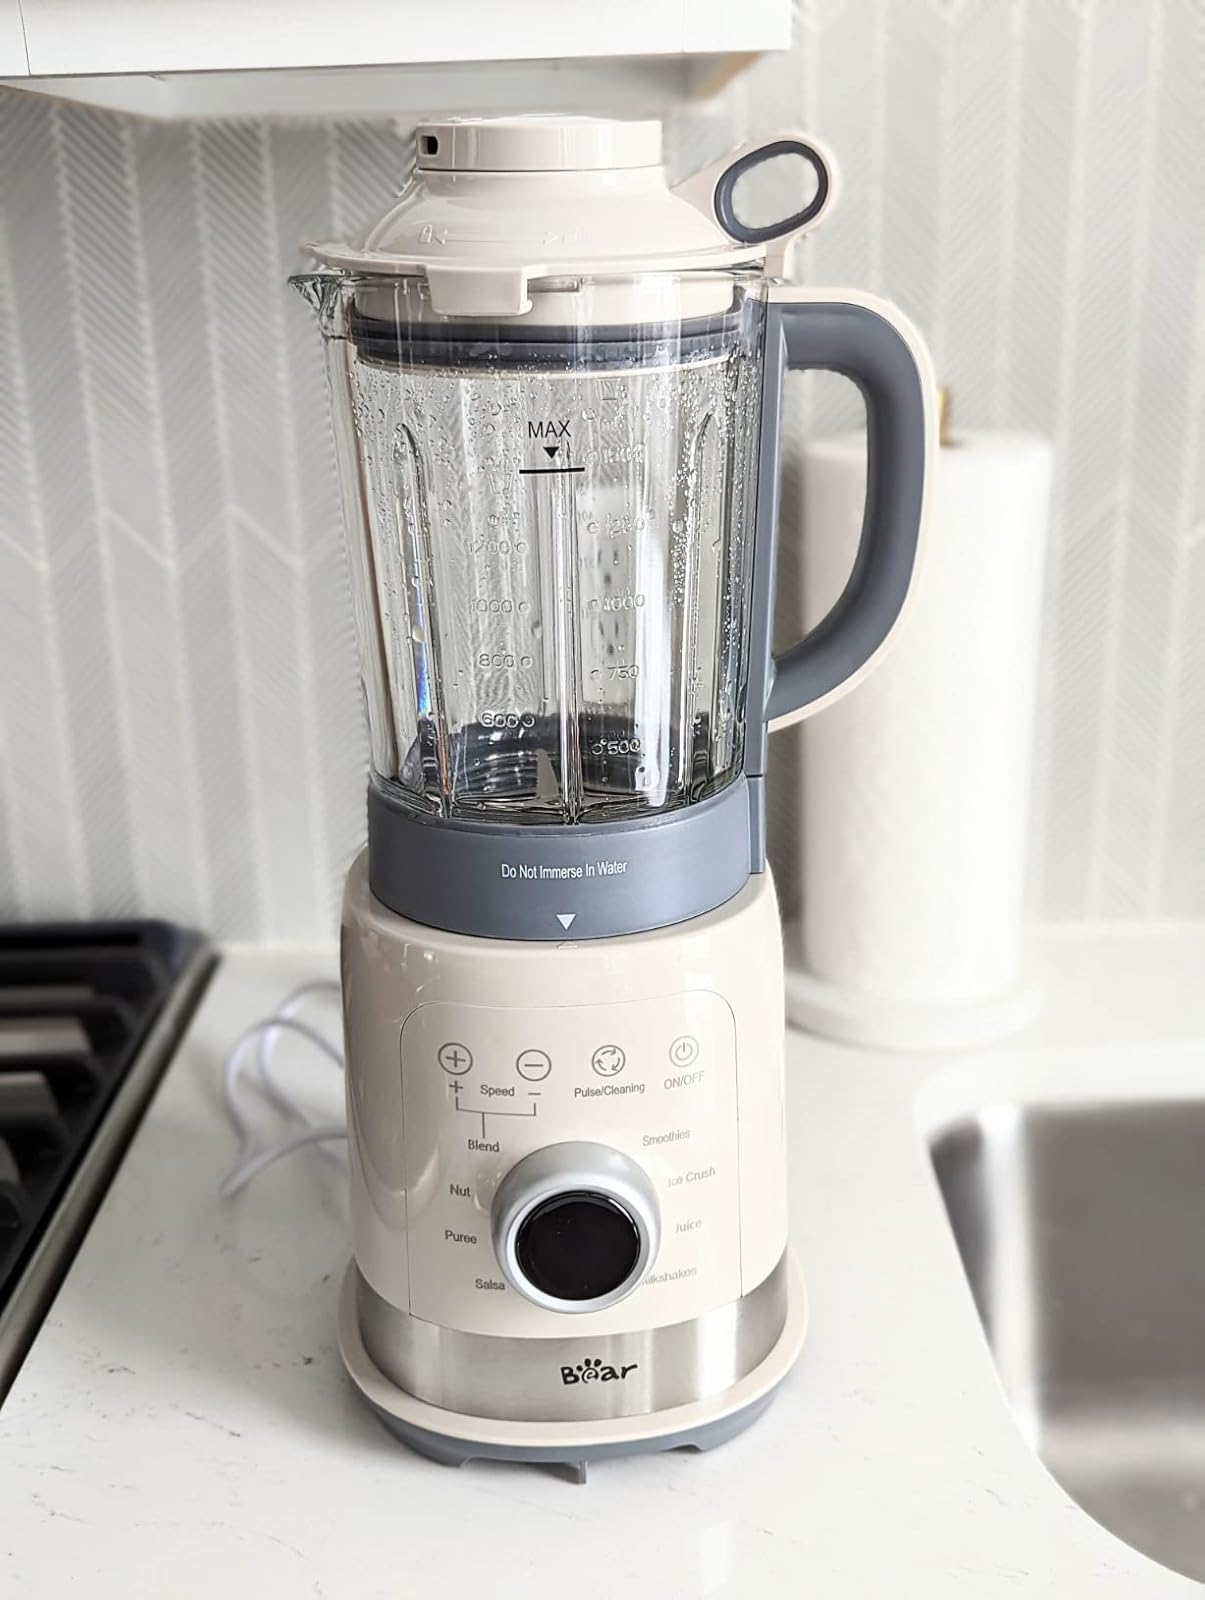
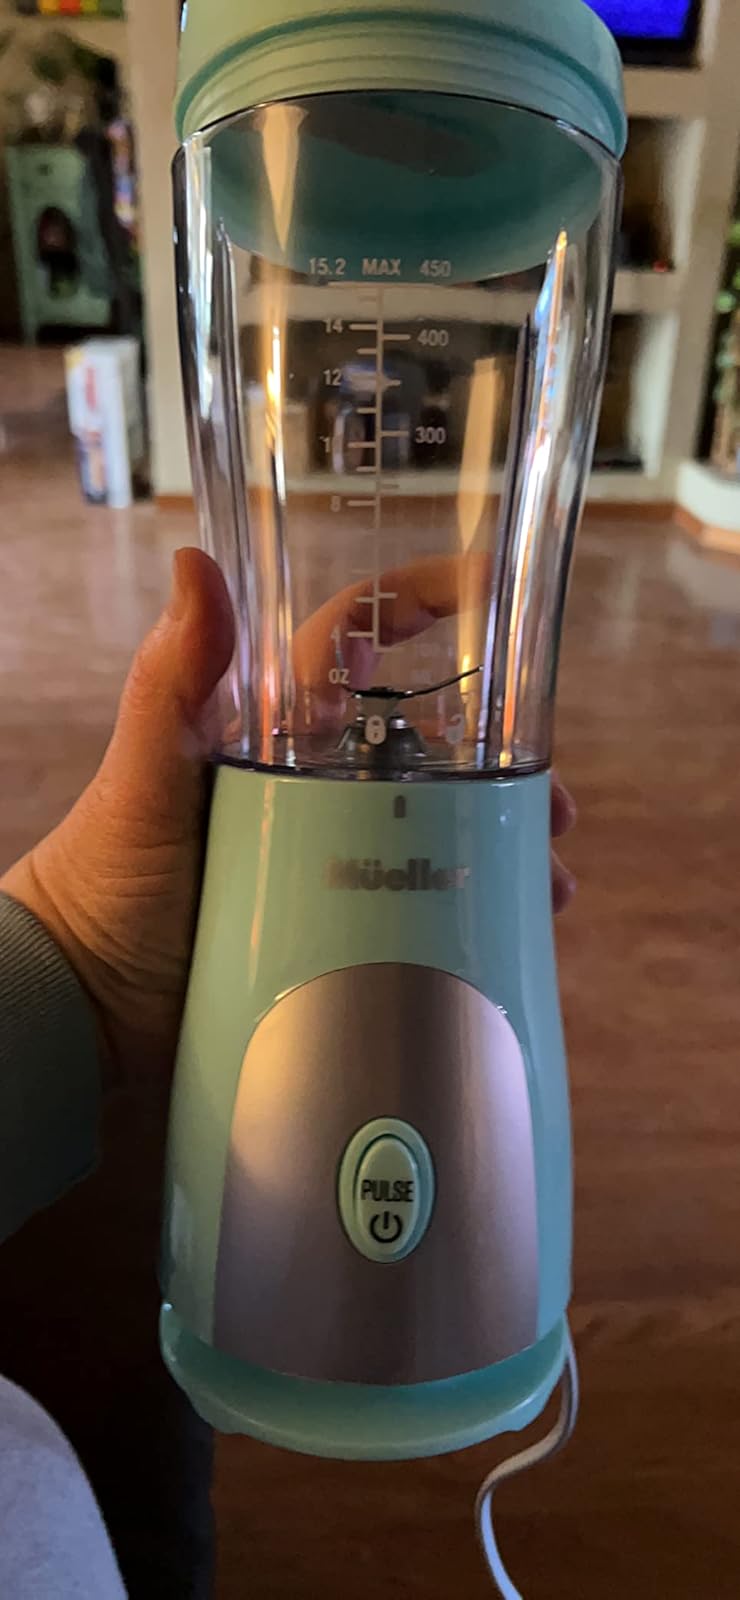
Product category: items_blender
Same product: no